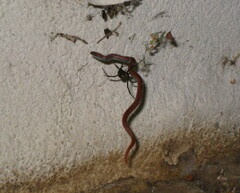
Species: Lactrodectus_hesperus